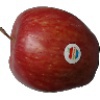
Label: Apple Red 1